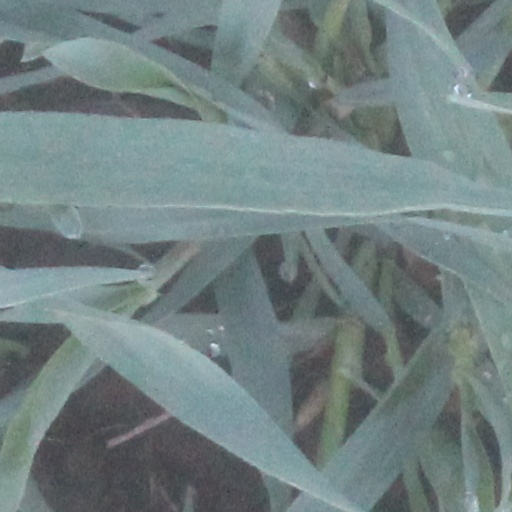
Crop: wheat